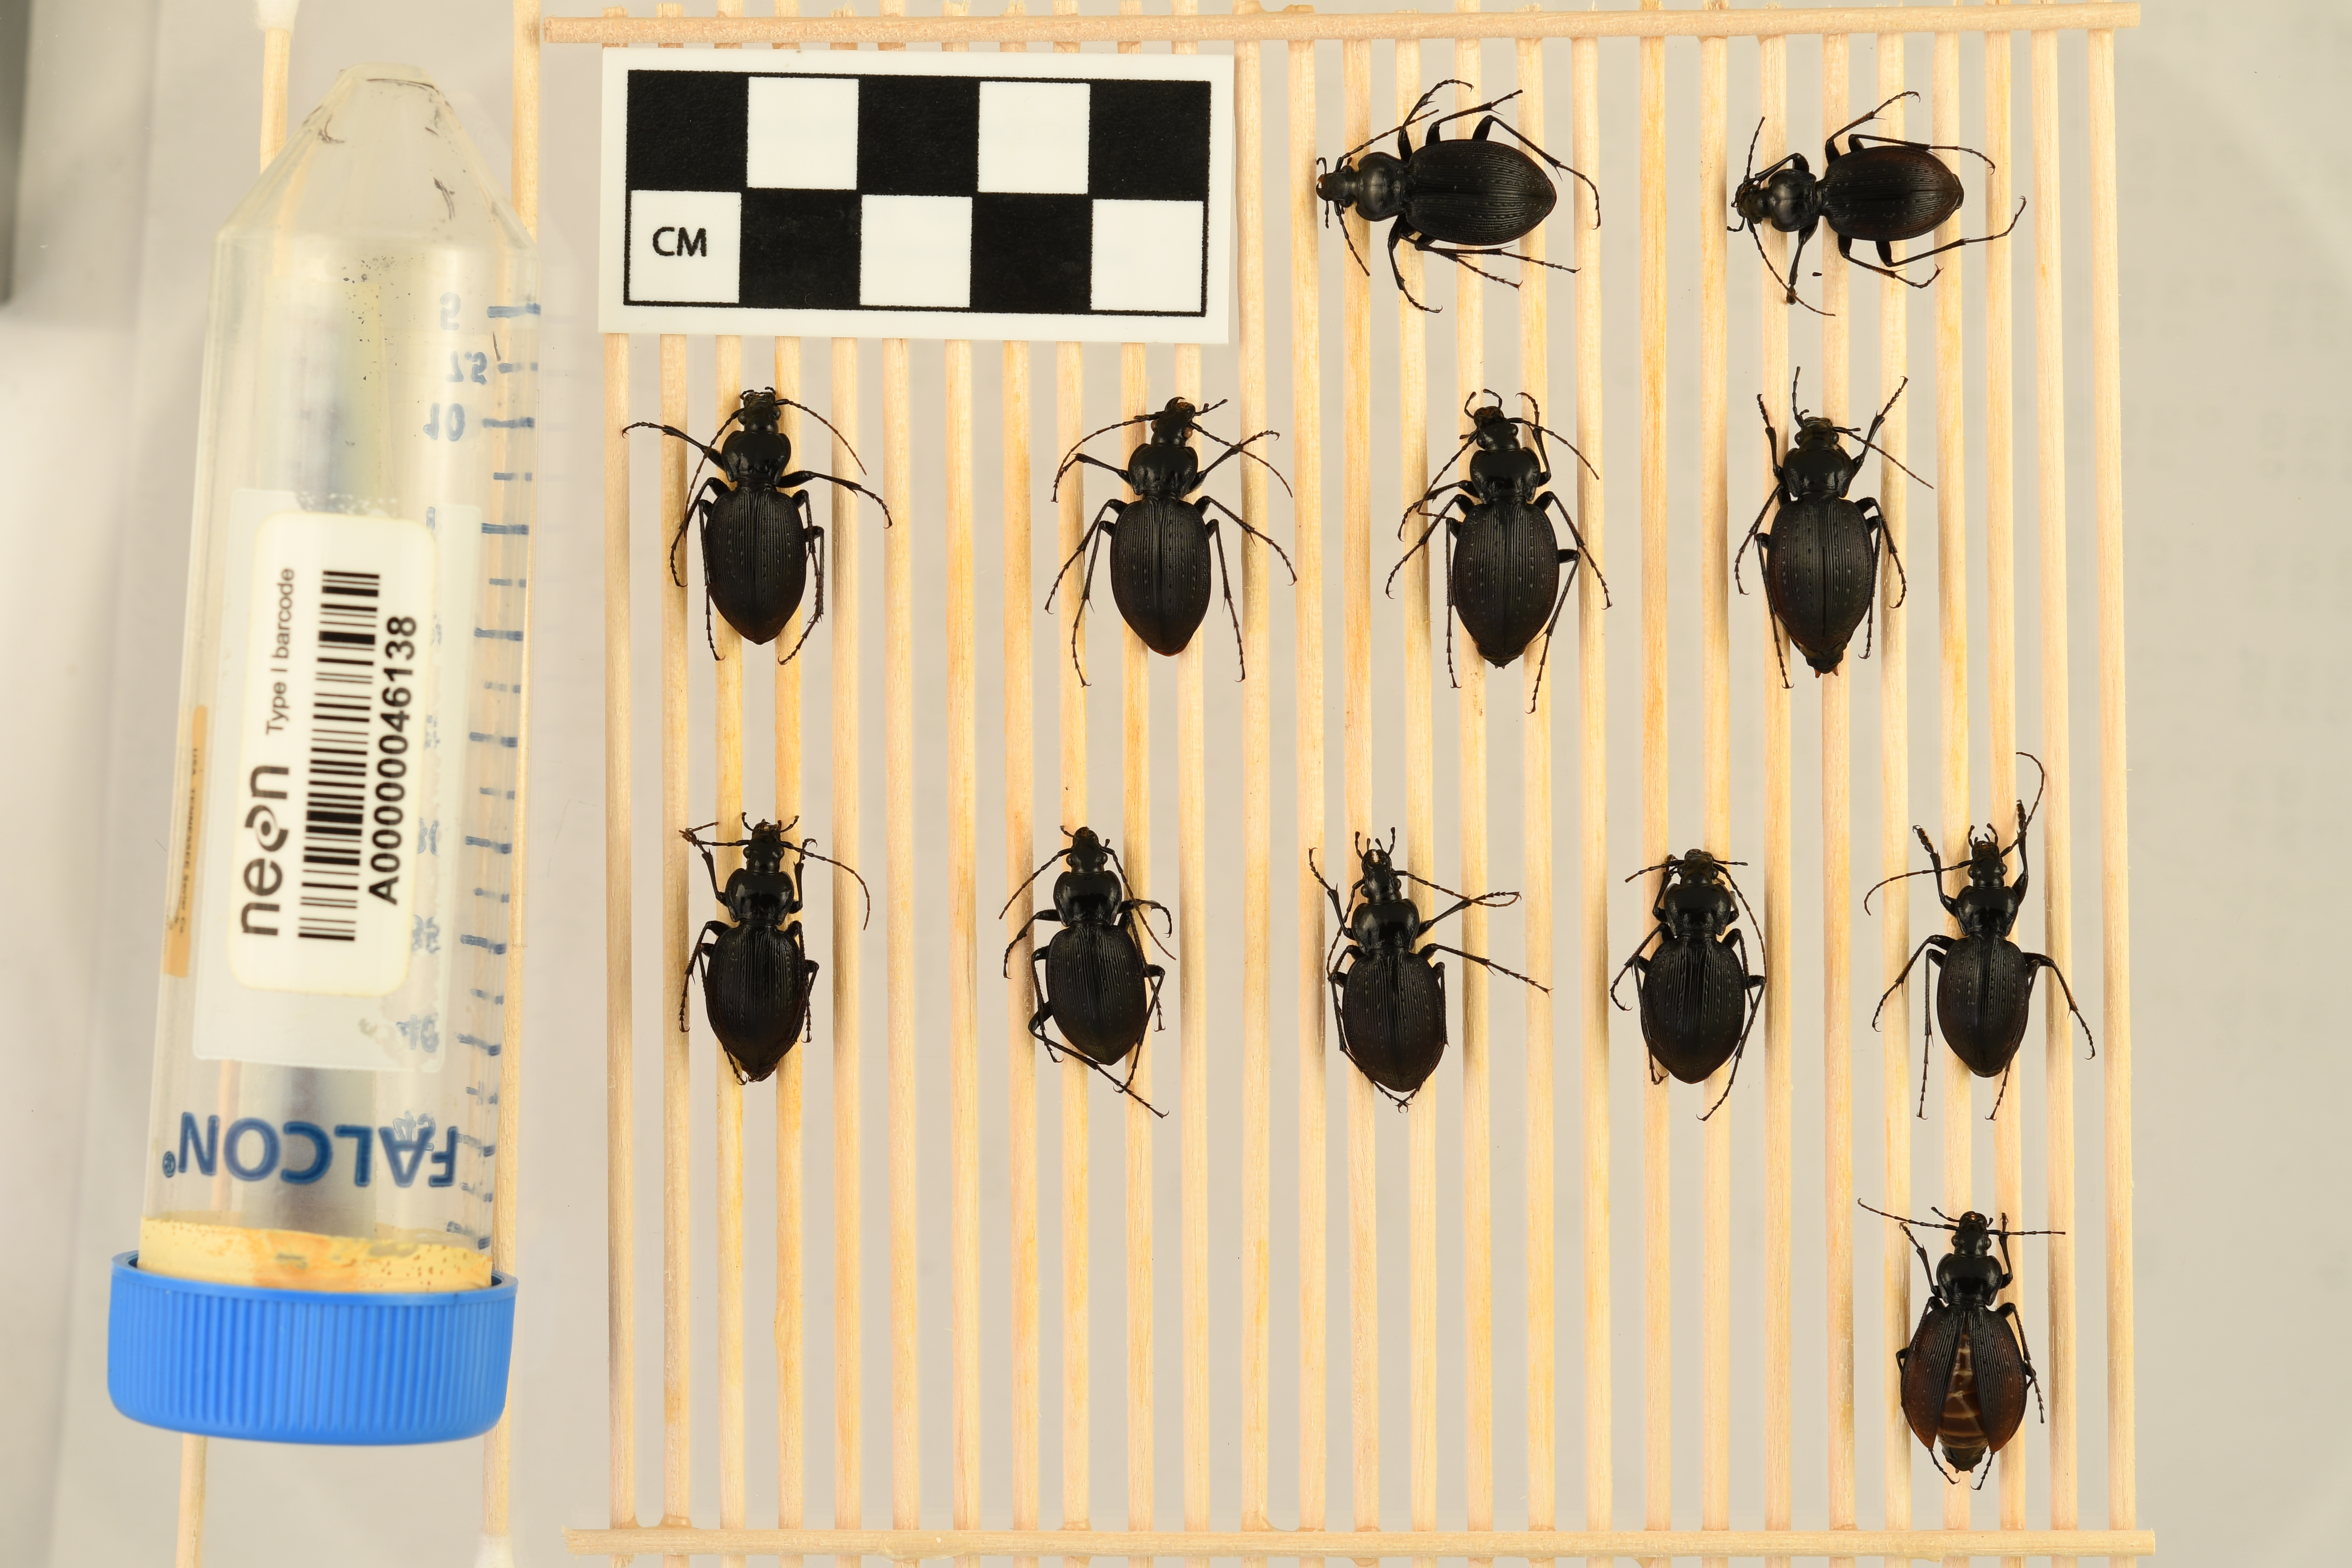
Carabus goryi — Great Smoky Mountains National Park NEON, plot GRSM_008. Beetle 9, ElytraLength: 1.174 cm (lying flat: Yes)

Carabus goryi — Great Smoky Mountains National Park NEON, plot GRSM_008. Beetle 9, ElytraWidth: 0.5699 cm (lying flat: Yes)

Carabus goryi — Great Smoky Mountains National Park NEON, plot GRSM_008. Beetle 10, ElytraLength: 1.224 cm (lying flat: Yes)

Carabus goryi — Great Smoky Mountains National Park NEON, plot GRSM_008. Beetle 10, ElytraWidth: 0.5595 cm (lying flat: Yes)

Carabus goryi — Great Smoky Mountains National Park NEON, plot GRSM_008. Beetle 11, ElytraLength: 1.158 cm (lying flat: Yes)

Carabus goryi — Great Smoky Mountains National Park NEON, plot GRSM_008. Beetle 11, ElytraWidth: 0.5272 cm (lying flat: Yes)

Carabus goryi — Great Smoky Mountains National Park NEON, plot GRSM_008. Beetle 12, ElytraLength: 1.223 cm (lying flat: No)

Carabus goryi — Great Smoky Mountains National Park NEON, plot GRSM_008. Beetle 12, ElytraWidth: 0.5595 cm (lying flat: No)